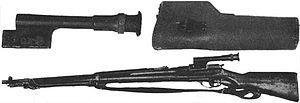
Le fusil de précision Arisaka type 97 était l'arme de tireur de précision la plus utilisée par les forces impériales japonaises durant la Seconde Guerre mondiale.